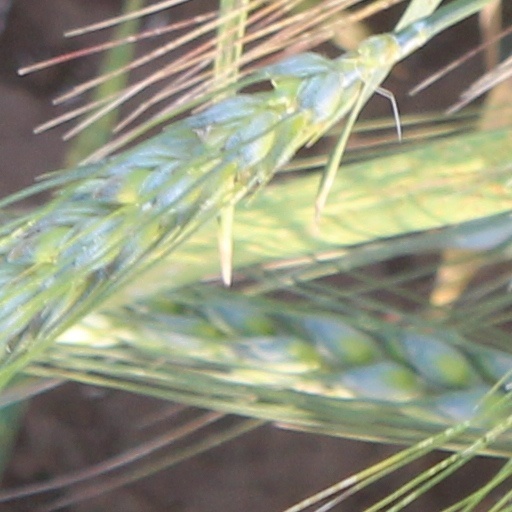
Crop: wheat